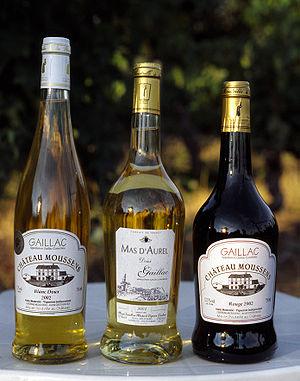
Le Tarn est un département à la vocation touristique marquée.
Le vin blanc est un vin produit par la fermentation alcoolique du moût des raisins à pulpe non colorée et à pellicule blanche ou noire. Il est traité de façon à conserver une couleur jaune transparente au produit final. La grande variété des vins blancs provient de la grande quantité de cépages, des modes de vinification, mais aussi du taux de sucre résiduel.
Donnazac est une commune française, située dans le département du Tarn en région Occitanie.
Le gaillac est un vin français d'appellation d'origine contrôlée du vignoble du Sud-Ouest de la France.